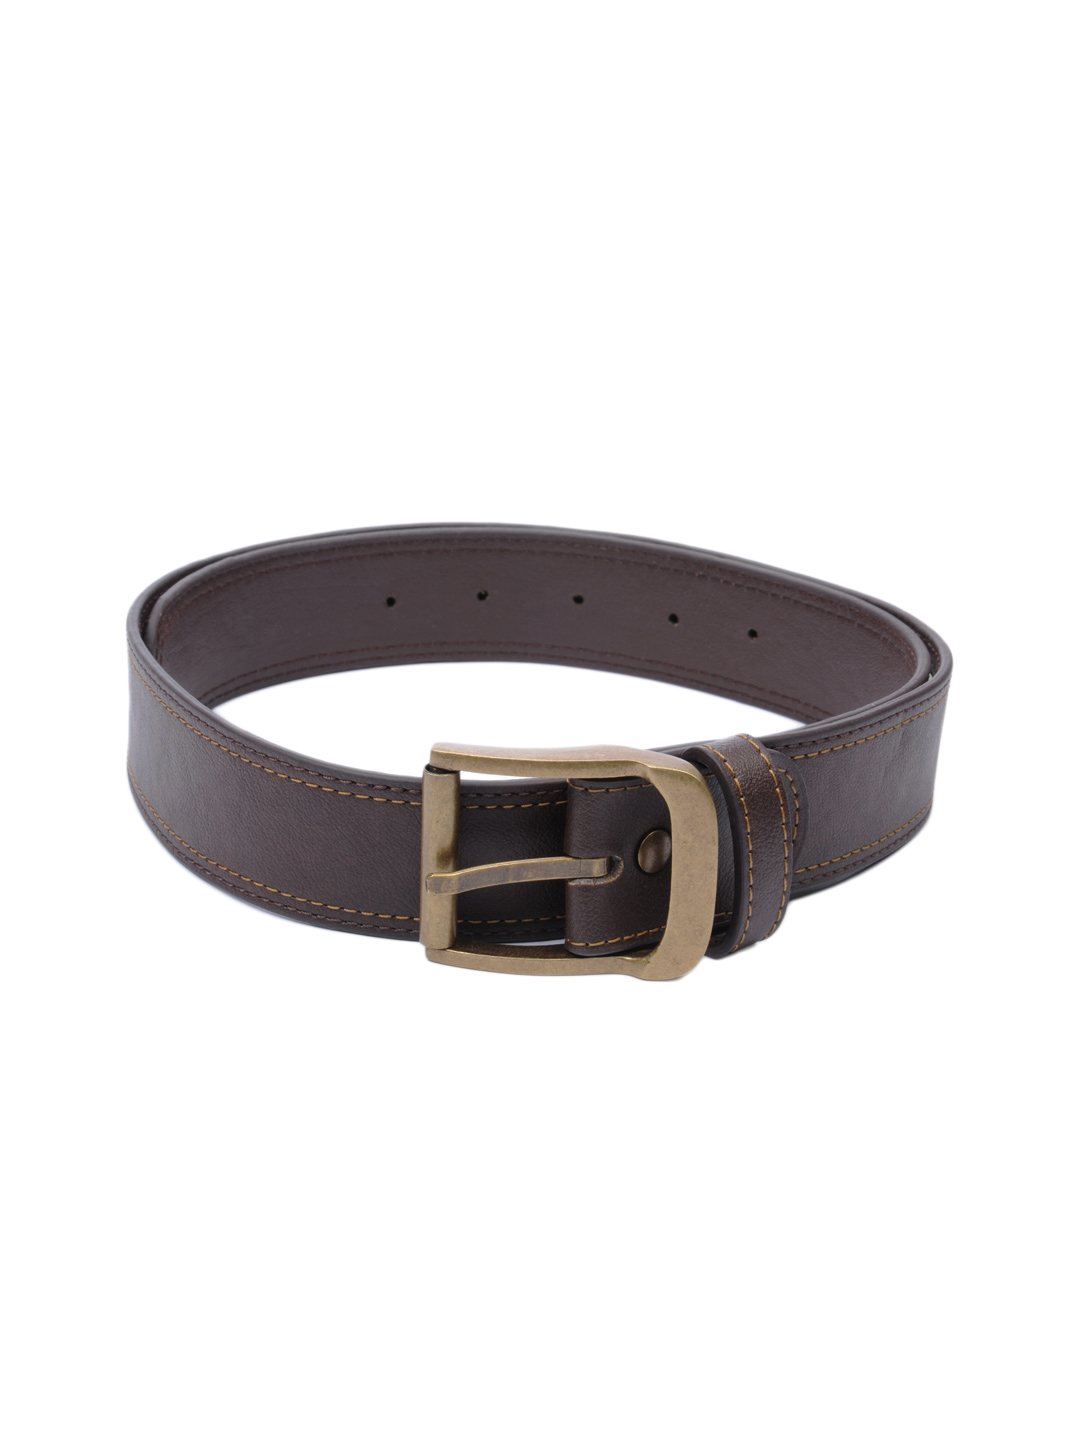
Baggit Women Seeda Dum Brown Belt
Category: Accessories / Belts / Belts
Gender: Women
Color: Brown
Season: Summer 2012
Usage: Casual